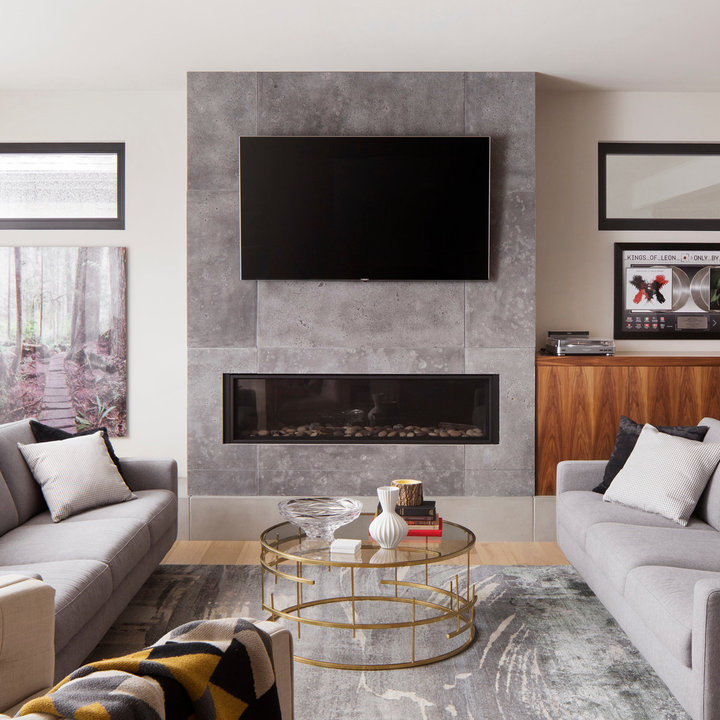
Style: Modern